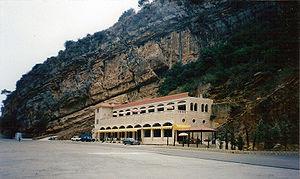
La grotte de Jeïta est un composé de grottes karstiques interconnectées située à Jeita, au Liban, à 18 kilomètres au nord de Beyrouth, dans la vallée de Nahr el-Kelb. Le complexe se compose de deux grottes.